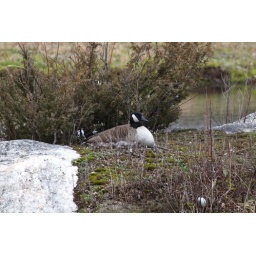
A pair of Canada Geese nest on this little rock island in the pond on my street every year.